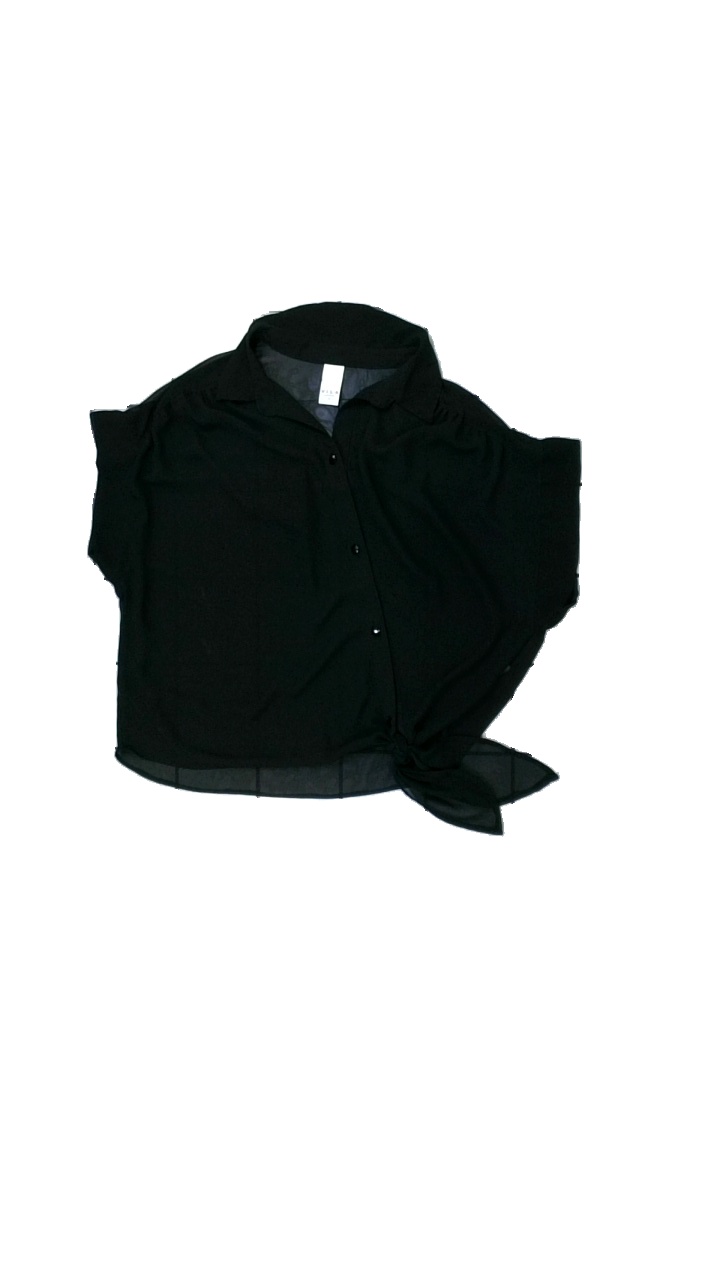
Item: Blouse (Ladies)
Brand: Vila
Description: svart transparent blus, dragna trådar
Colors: Black
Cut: Regular
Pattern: Transparent
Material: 100% polyester
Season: All
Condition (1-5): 3
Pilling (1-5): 5
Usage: Export
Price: <50